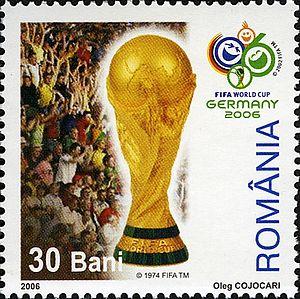
Le trophée de la Coupe du monde de football est un trophée en or récompensant les vainqueurs de la Coupe du monde de football.
La Coupe du monde de football, ou Coupe du monde de la FIFA, est le championnat du monde des équipes nationales masculines de football. Décidée le 28 mai 1928 par la Fédération internationale de football association sous l'impulsion de son président Jules Rimet, elle a été ouverte à toutes les équipes des fédérations reconnues par la FIFA, professionnelles y compris, se distinguant en cela du tournoi olympique de football, à l'époque réservé aux amateurs.